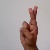
The image shows a hand gesture representing the letter 'R' in Indian Sign Language.